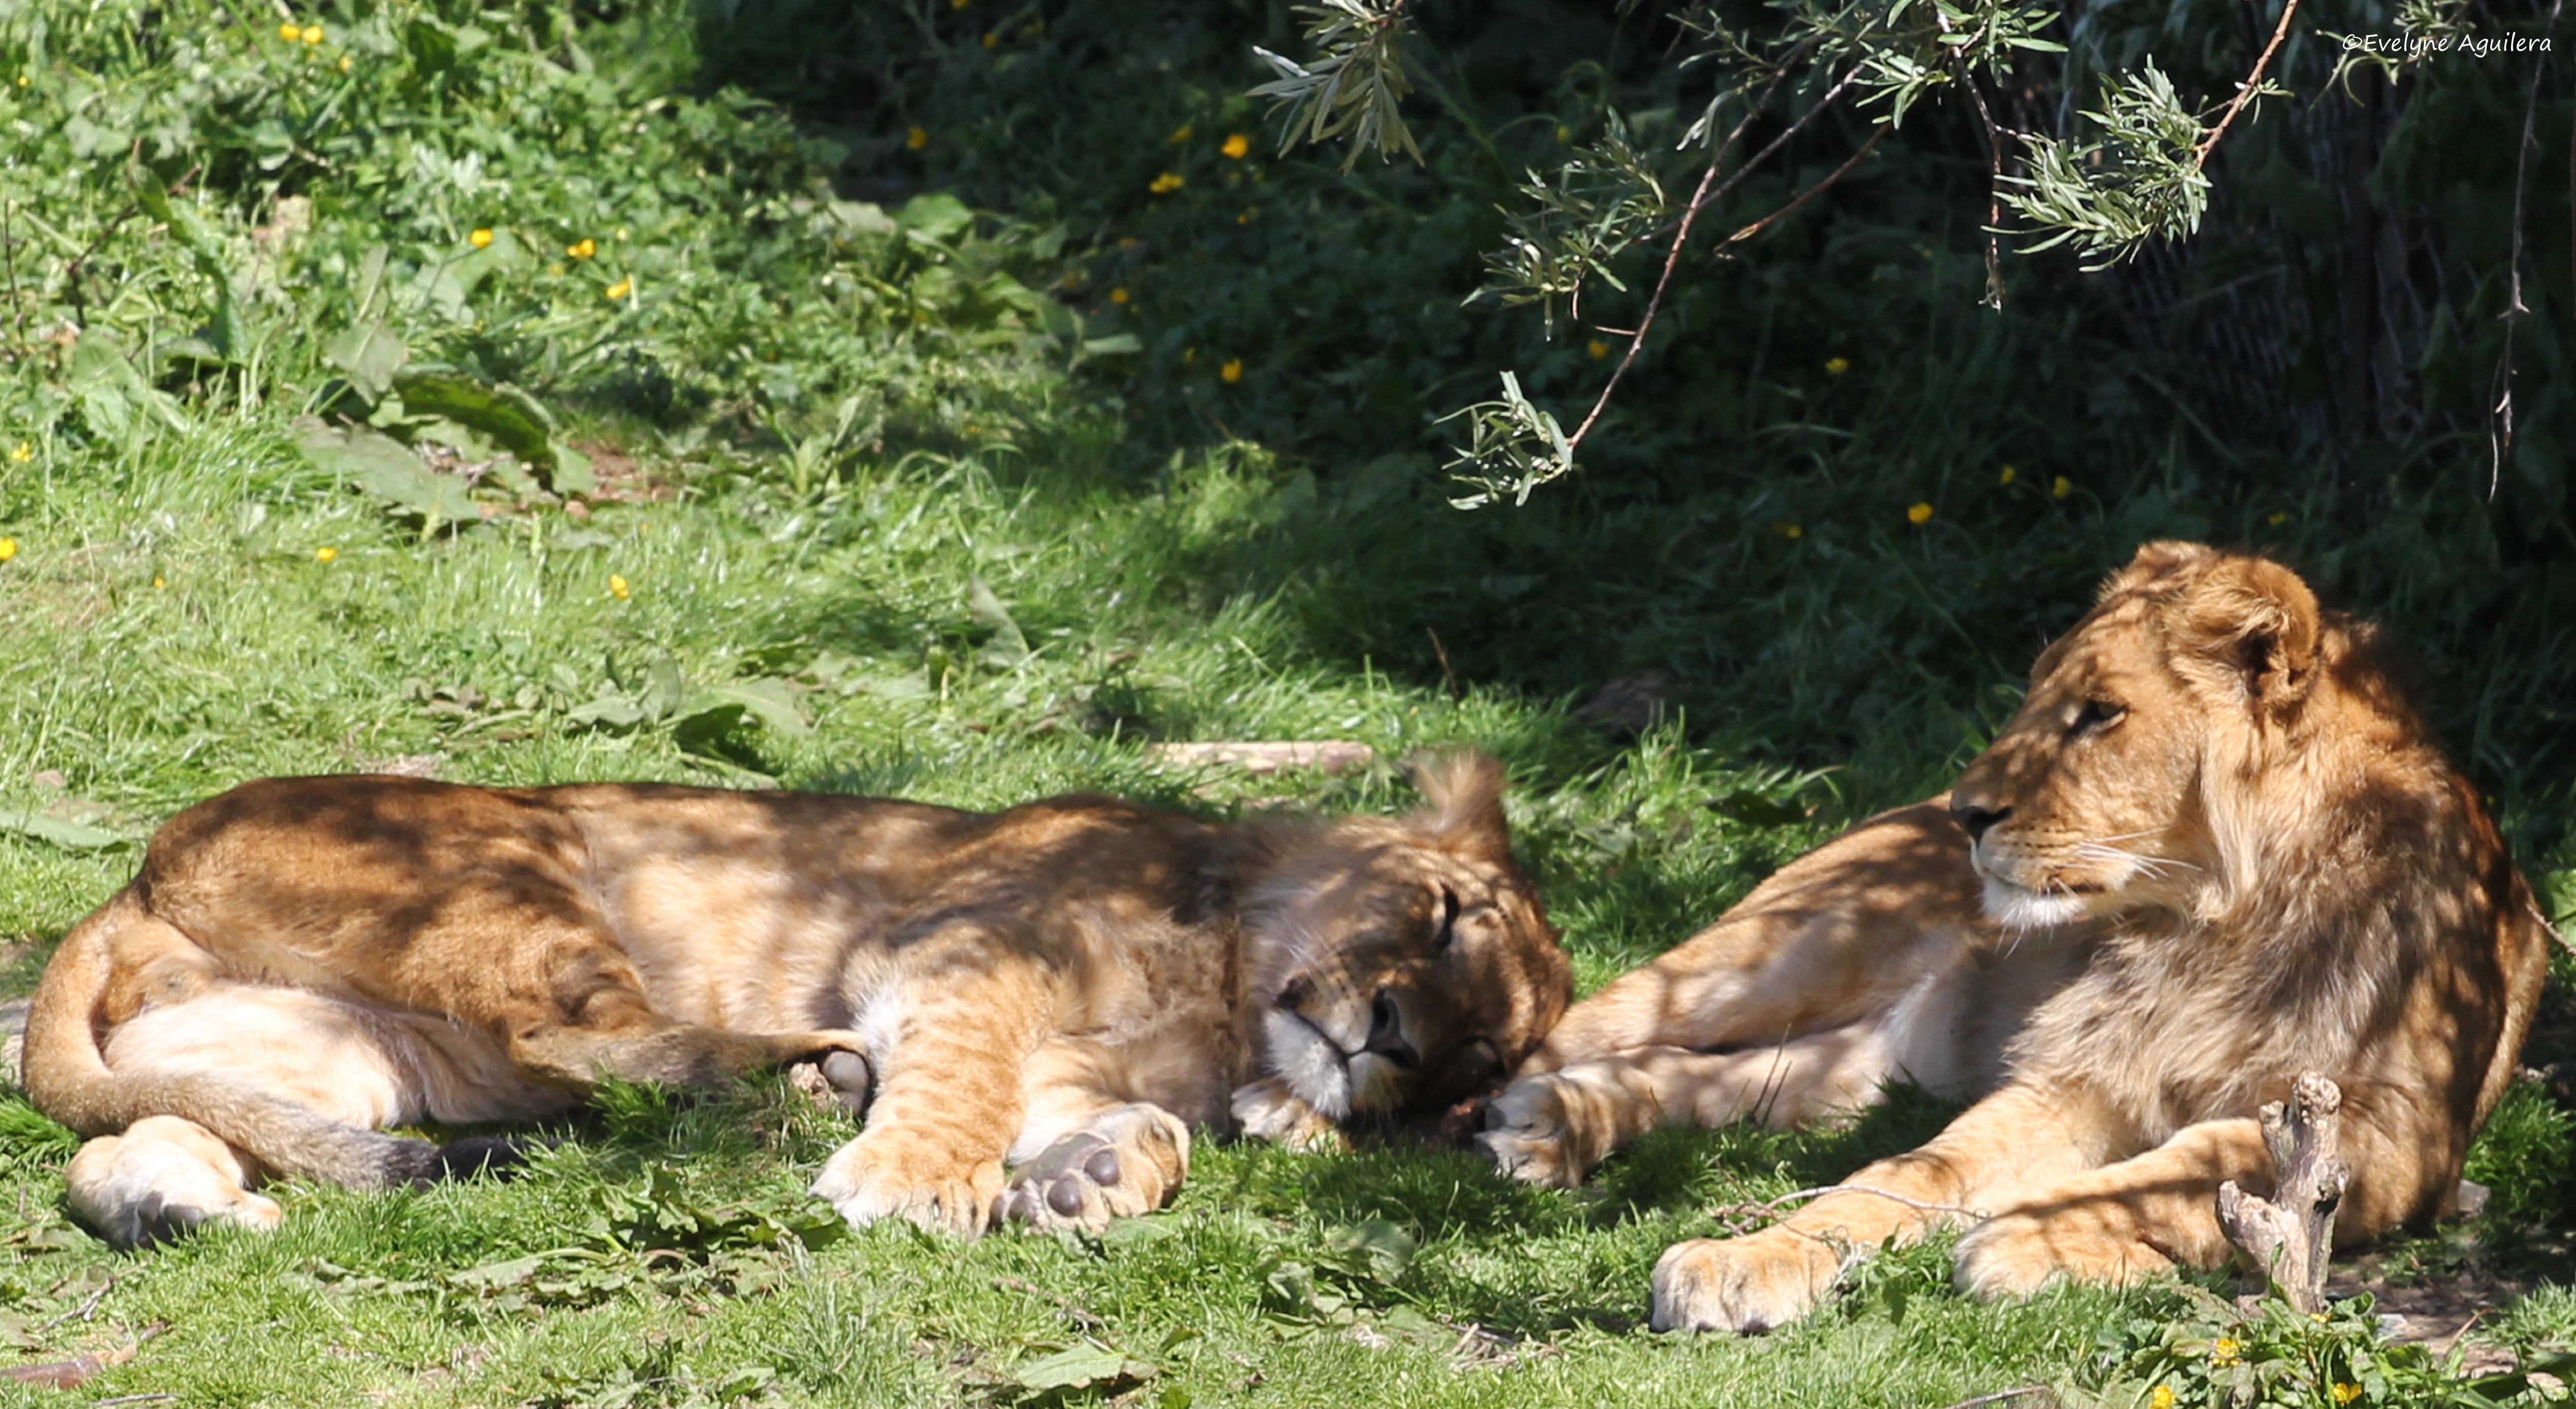
grass, plant, wildlife, zoo, feline, couple, rest, fauna, lion, lioness, cool image, animals, cool photo, organism, tawny, big cats, cat like mammal, masai lion, terrestrial animal